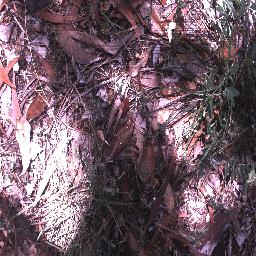
Label: negative